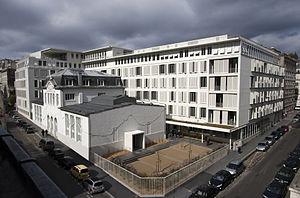
L’Institut de physique du globe de Paris, à l’angle des rues Jussieu et Cuvier
L'institut de physique du globe de Paris est un grand établissement d'enseignement supérieur et de recherche français dont le site principal se situe dans le 5ᵉ arrondissement de Paris, à Jussieu. Cet établissement public à caractère scientifique, culturel et professionnel étudie la Terre et les planètes depuis le noyau jusqu’aux enveloppes fluides les plus superficielles, à travers l’observation, l’expérimentation et la modélisation. Il a la charge de services d’observation labellisés en volcanologie, sismologie, magnétisme, gravimétrie et érosion à travers ses observatoires permanents sur les îles de Guadeloupe, de la Martinique, de la Réunion et à Chambon-la-Forêt.
La Ceinture de feu est une œuvre des artistes brésiliens Angela Detanico et Rafael Lain. Il s'agit d'une installation située sur la façade de l'Institut de physique du globe de Paris, en France.
La rue Jussieu est une voie du 5ᵉ arrondissement de Paris située dans le quartier Saint-Victor.